Sabancaya

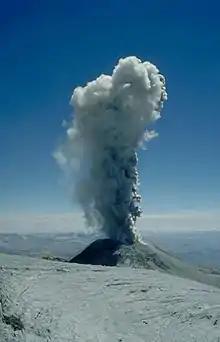
The 1994 eruption of Sabancaya

Fresh volcanites of Sabancaya consist of porphyritic andesite and dacite, with andesite about twice as common as dacite. They form a potassium-rich calc-alkaline suite similar to other volcanoes in southern Peru; the andesites occasionally appear as fine-grained enclaves. The rocks are not very vesicular and contain a moderate amount of phenocrysts. Minerals encountered in both phenocrysts and groundmass are amphibole, biotite, hornblende, iron oxide, plagioclase, pyroxene and titanium oxide; degraded olivine is also found. The rocks erupted by Sabancaya, Ampato and Hualca Hualca have similar compositions.